SAGE III on ISS

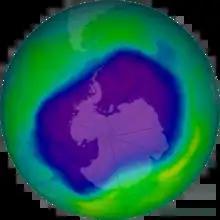
From 21 to 30 September 2006, the average area of the ozone hole was the largest ever observed, at 10.6 million square miles (27.5 million square kilometres). This image, from 24 September 2006, the Antarctic ozone hole was equal to the record single-day largest area of 11.4 million square miles (29.5 million square kilometres), reached on 9 September 2000. The blue and purple colors are where there is the least ozone, and the greens, yellows, and reds are where there is more ozone.

Ozone research has remained at the forefront of atmospheric science for many years because stratospheric ozone shields the Earth's surface (and its inhabitants) from harmful ultraviolet radiation. Since recent declines in stratospheric ozone have been linked to human activity, accurate long-term measurements of ozone remain crucial.